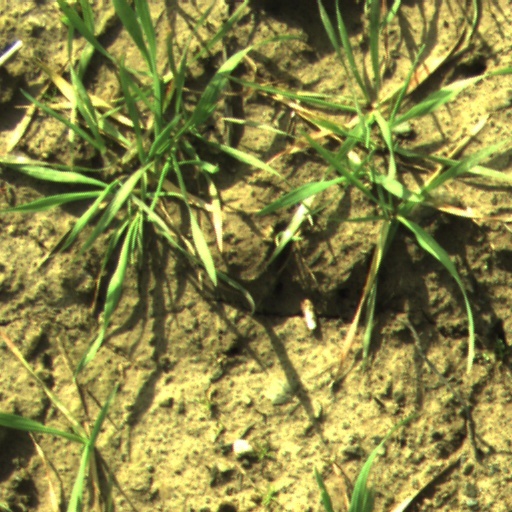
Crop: wheat